Stage combat

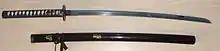
Example of a katana

There are many knife fighting styles from the Bowie knife to a switchblade. Knife fights tend to have quick sharp movements. An example of this can be seen in "West Side Story"'s fight between Riff and Bernardo. Often in plays however, it is one actor with a knife against someone who is unarmed like in Act I of Georges Bizet's opera "Carmen," written in 1875.